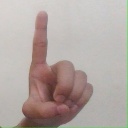
अक्षर: ड